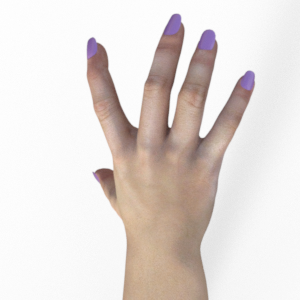
Label: paper